Darko Maletić

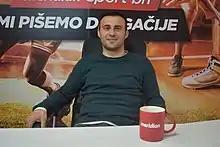
Maletić in 2021

Darko Maletić (born 20 October 1980) is a Bosnian professional football manager and former player who is the manager of First League of the Republika Srpska club Kozara Gradiška.